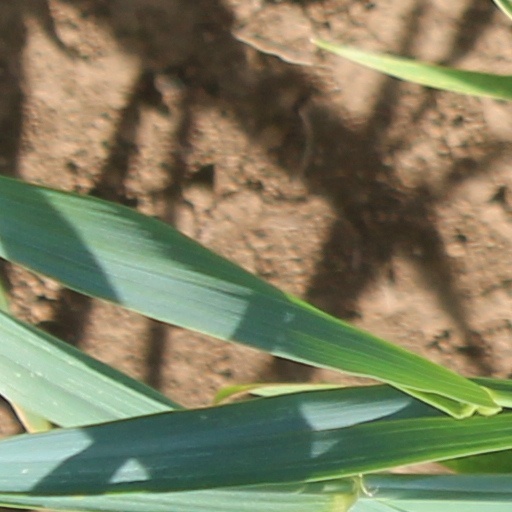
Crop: wheat